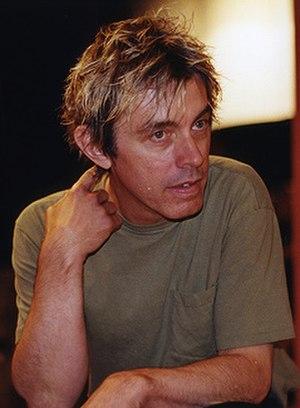
Thomas John Peterson, connu sous le nom de Tom Petersson, né le 9 mai 1950 à Rockford, est un auteur-compositeur-interprète américain, célèbre comme bassiste du groupe Cheap Trick. Il est l'inventeur, en 1977, de la basse à 12 cordes.